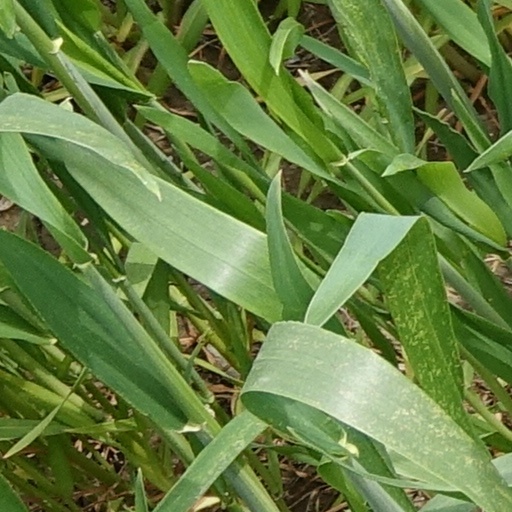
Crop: wheat